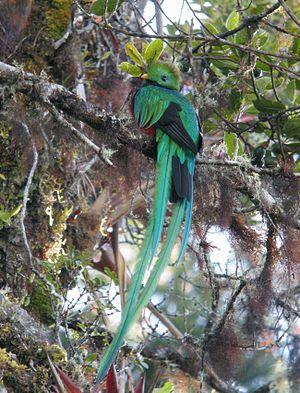
Le Costa Rica compte 26 parcs nationaux, gérés par le SINAC, un département du ministère de l'environnement et de l'énergie du Costa Rica. Le pays a créé son premier parc national, le Parc national du Volcán Irazú en 1955.